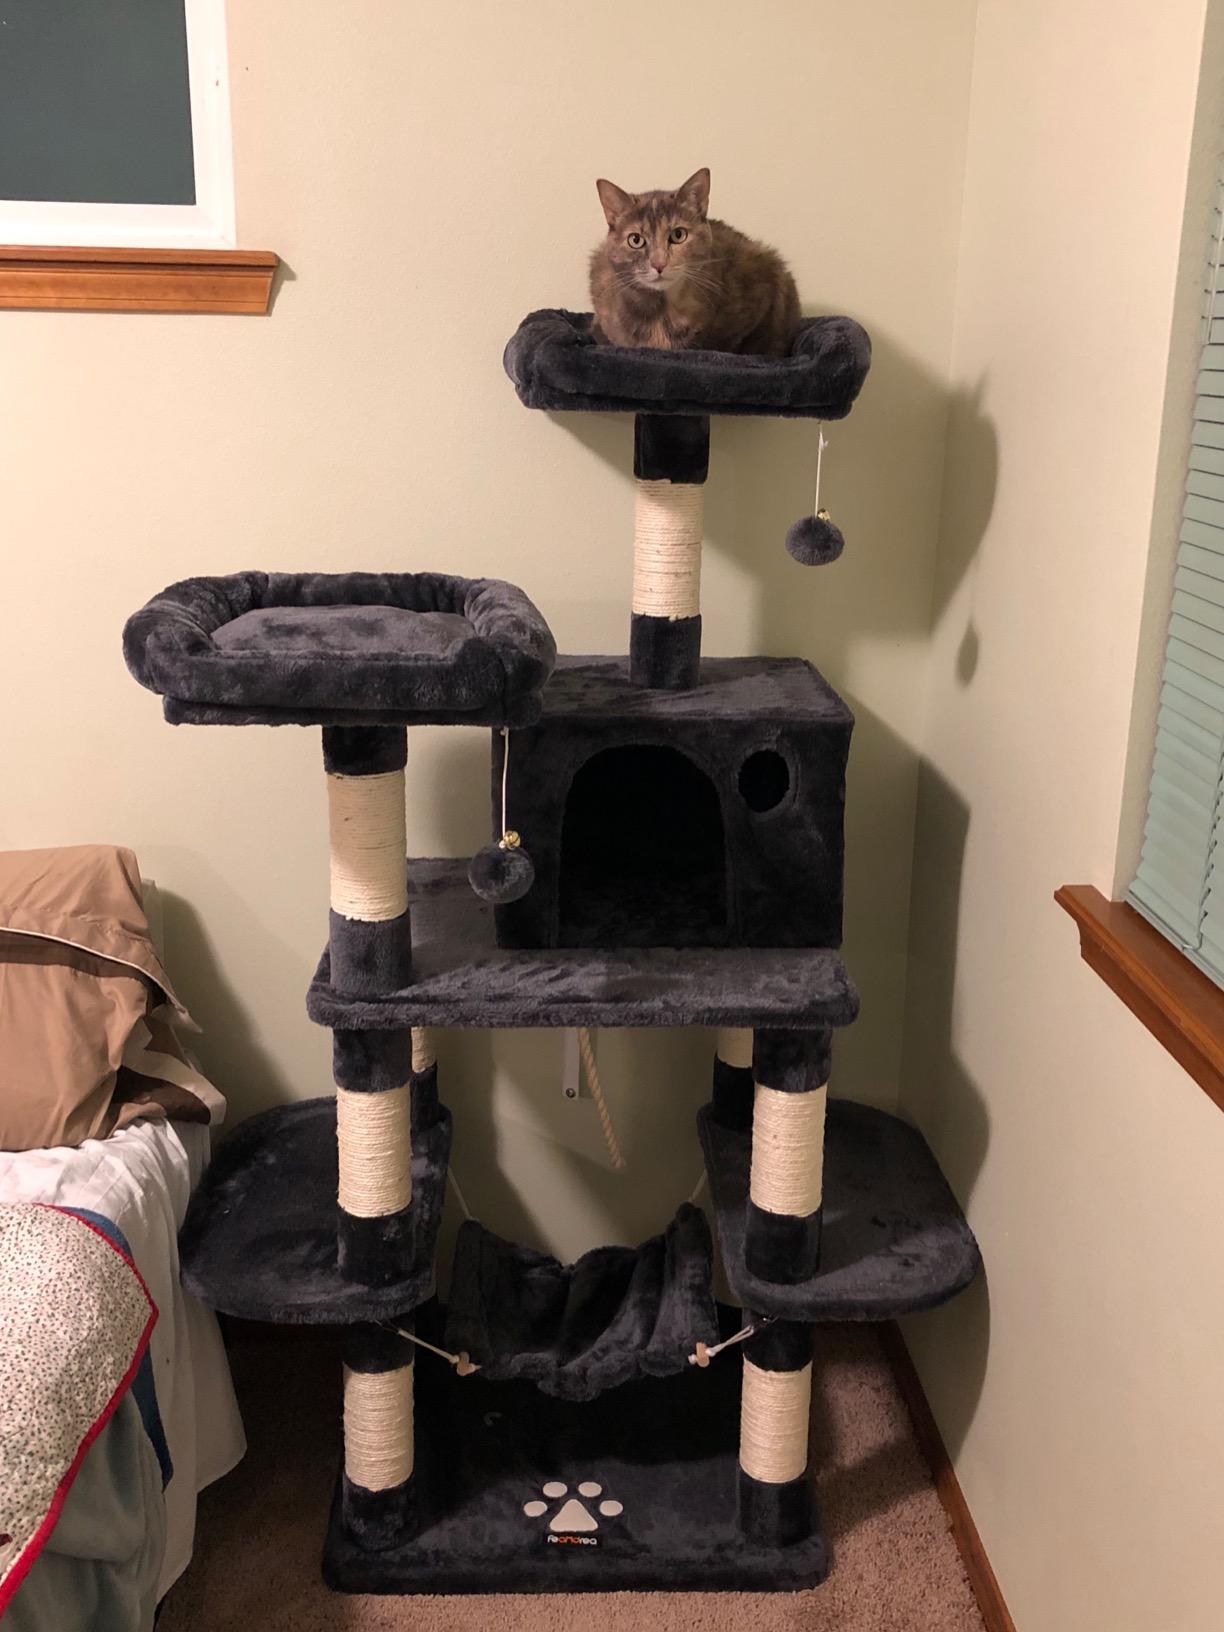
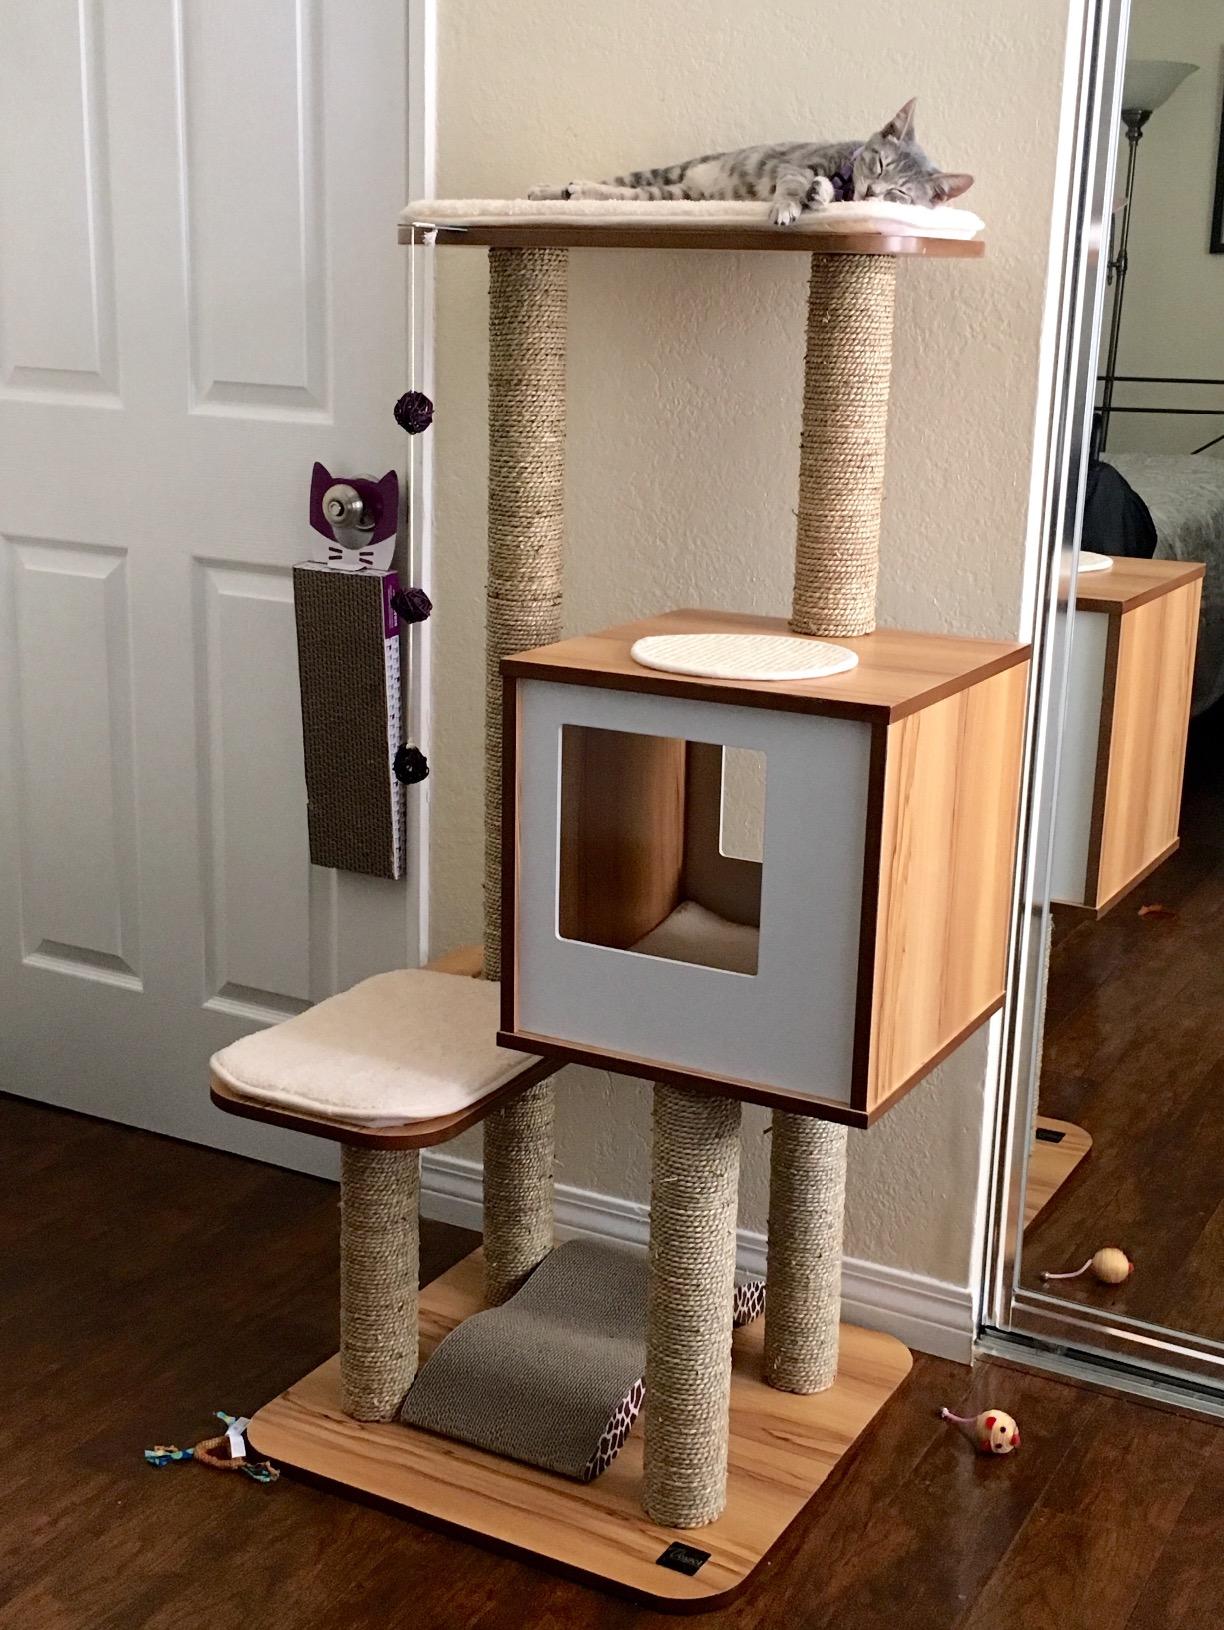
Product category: items_cat tree
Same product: no